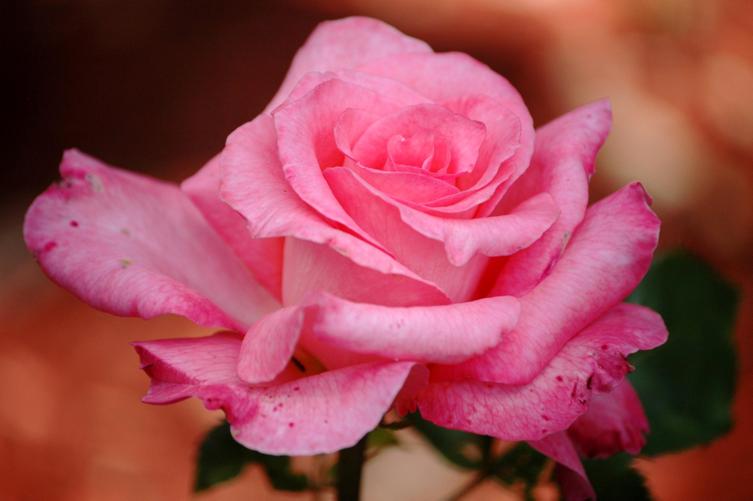
Label: rose